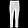
Label: Trouser